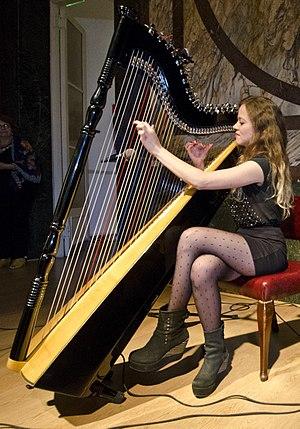
La harpe est un instrument de musique à cordes pincées de forme le plus souvent triangulaire, muni de cordes tendues de longueurs variables dont les plus courtes donnent les notes les plus aiguës. C'est un instrument asymétrique, contrairement à la lyre dont les cordes sont tendues entre deux montants parallèles. L'instrumentiste qui joue de la harpe est appelé harpiste.